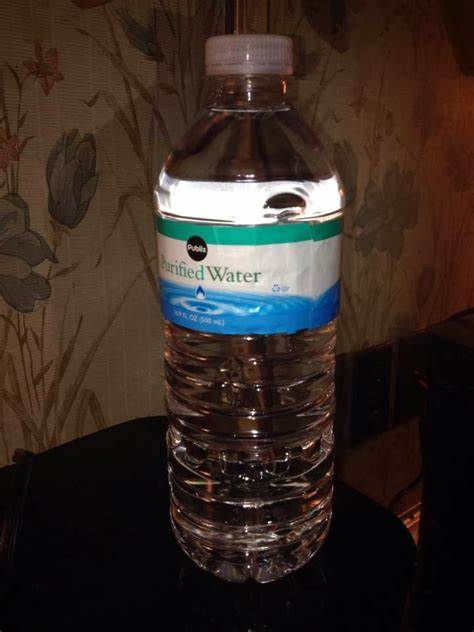
Waste category: plastic